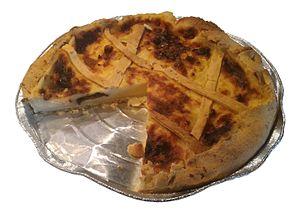
Tarte au papin, spécialité boulonnaise (nord de la France)
La tarte au papin, appelée aussi tarte au libouli, tarte à gros bords ou tarte porteloise, est une spécialité culinaire du Boulonnais, dans la région Hauts-de-France.